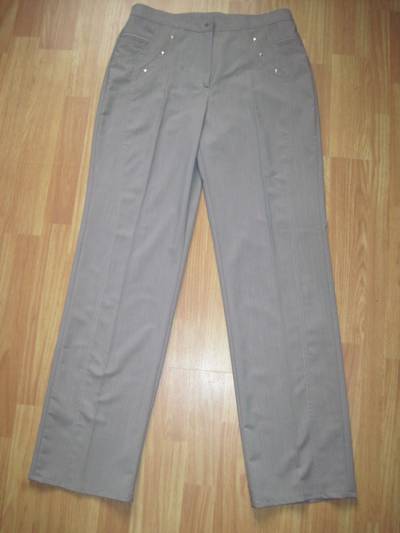
Waste category: clothes